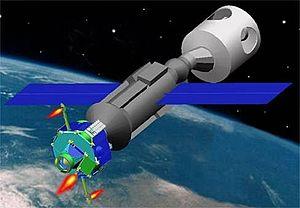
Le Module de contrôle intérimaire, ou ICM, est un module spatial conçu à la demande de la NASA peu avant le début de l'assemblage de la Station spatiale internationale, afin de permettre le maintien en orbite de la Station au cas où le module russe Zvezda, chargé de cette mission, soit détruit lors de son lancement ou sa mise en orbite avec un retard important.